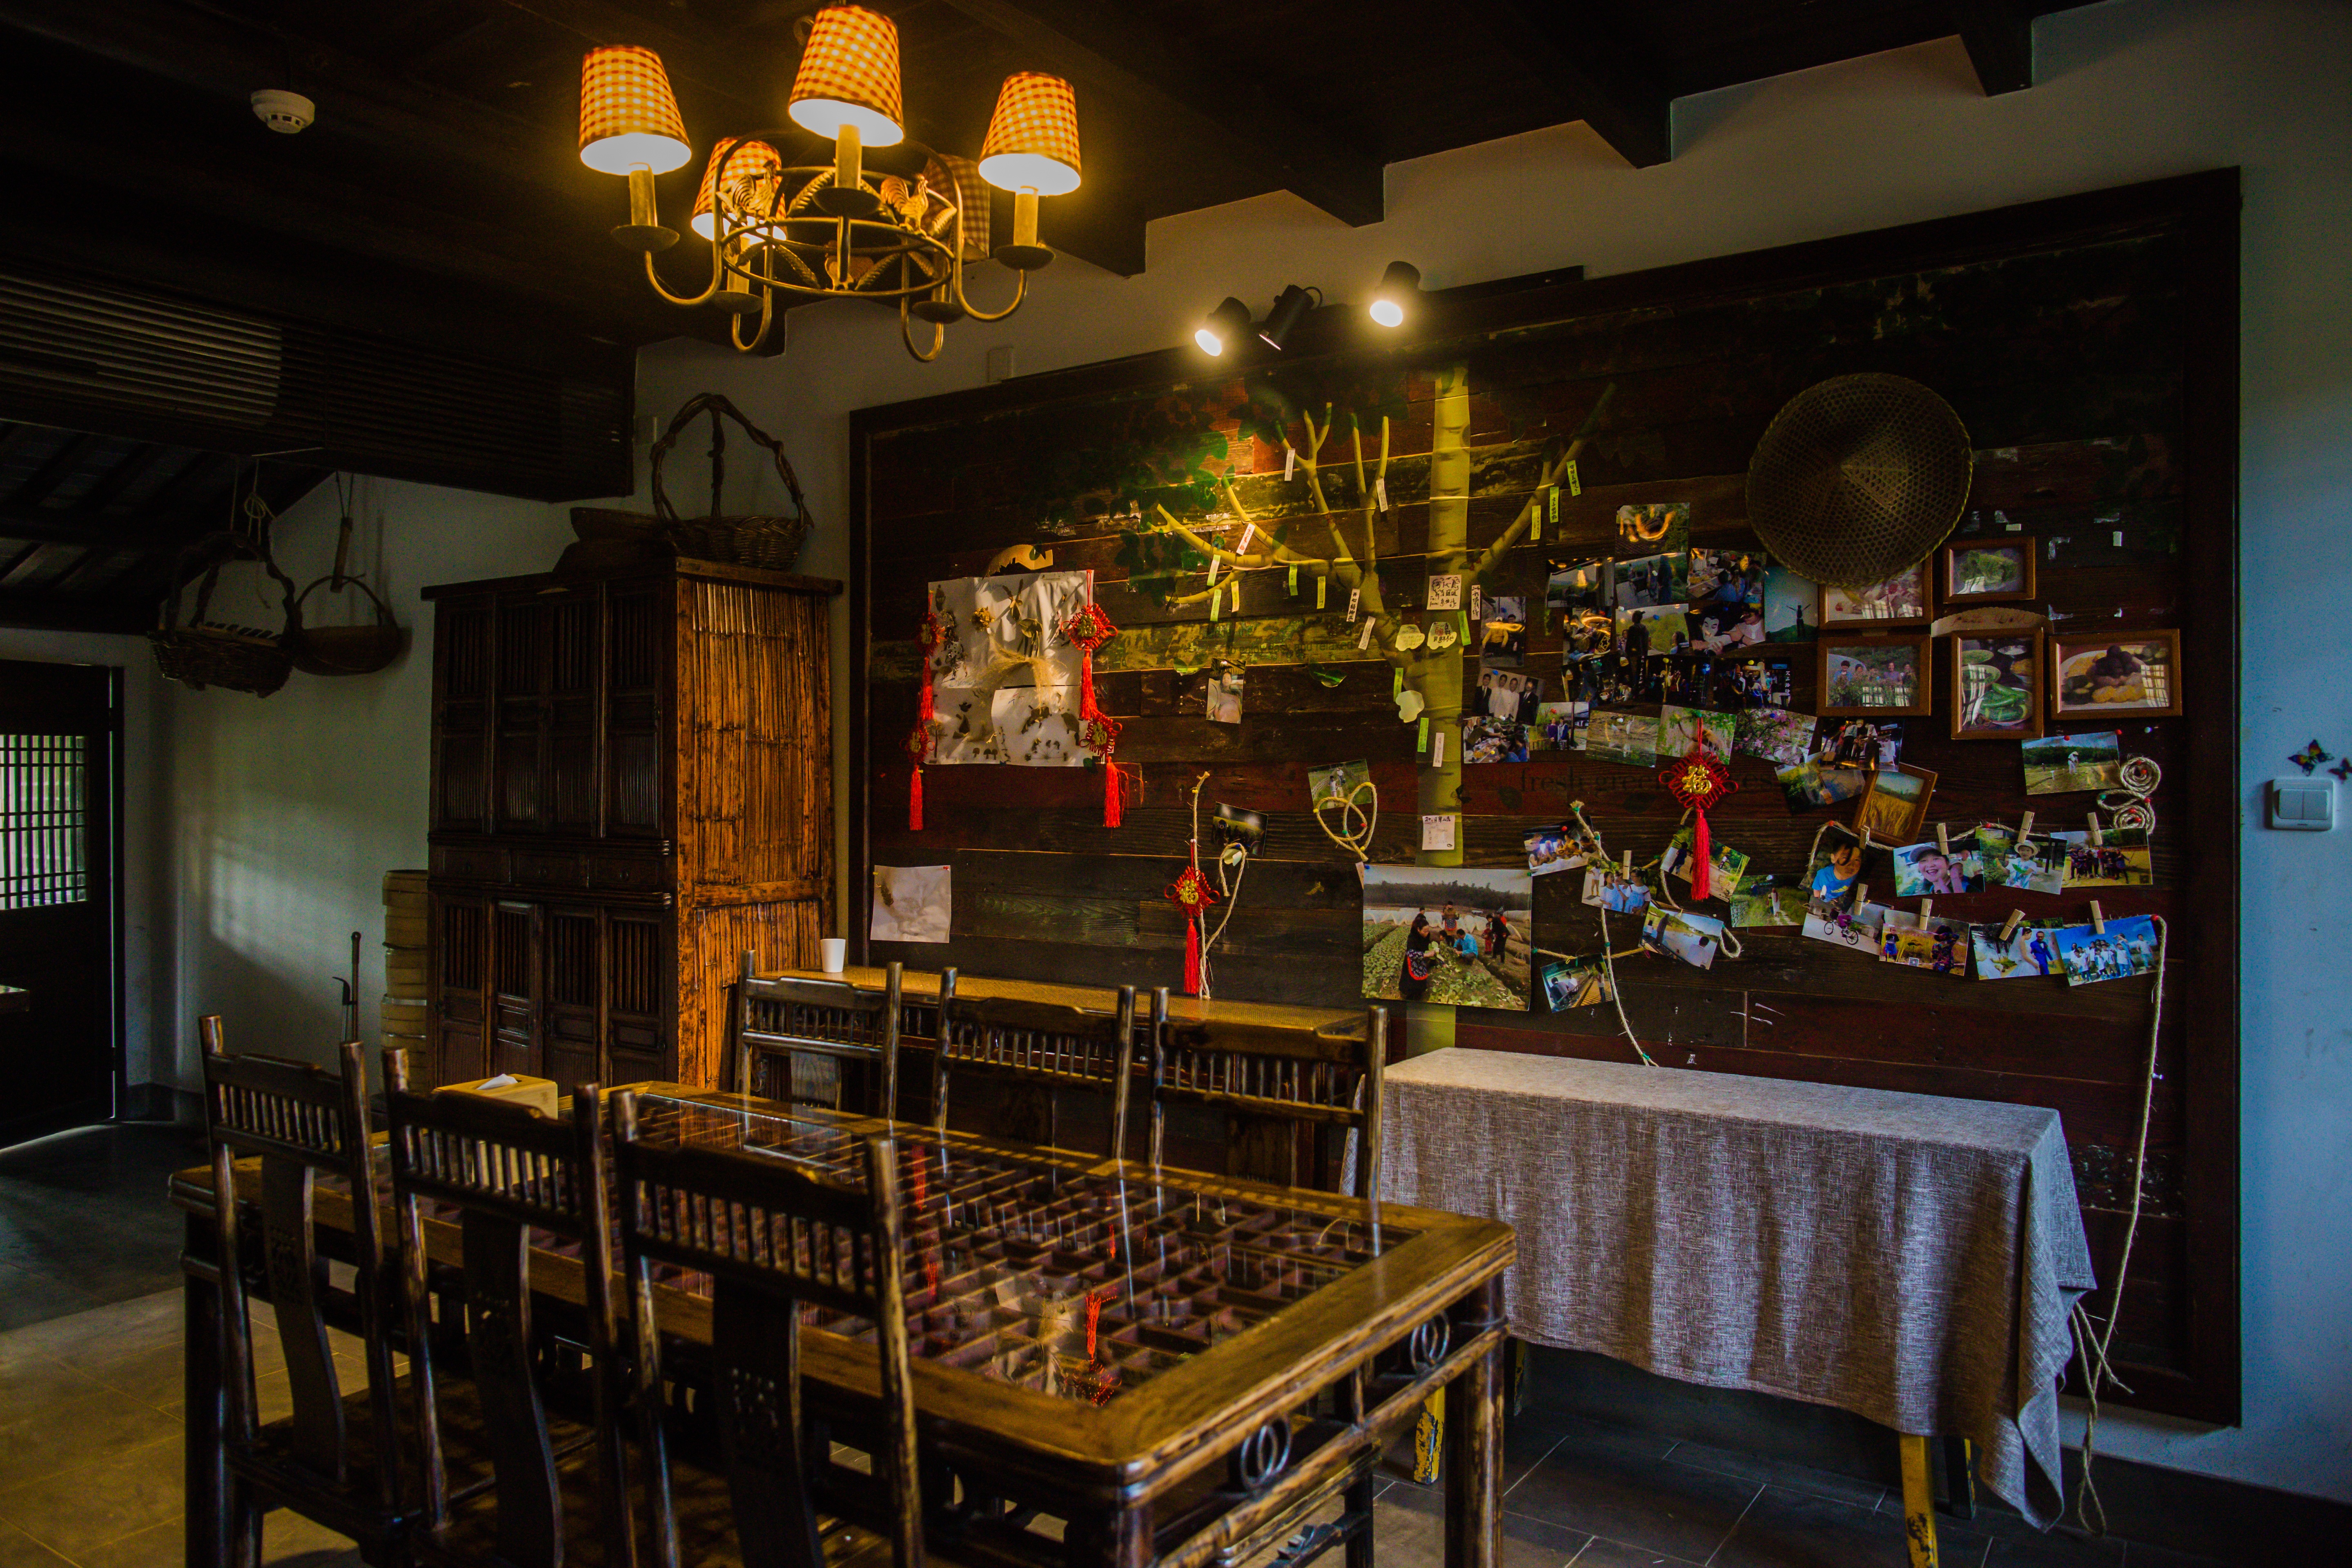
table, house, interior, building, restaurant, bar, resort, wooden, estate, china, tavern, dining room, biocountry